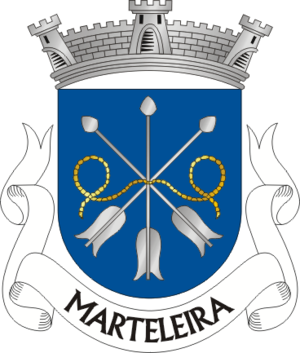
Marteleira est une paroisse portugaise de la commune de Lourinhã.